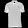
Label: T - shirt / top